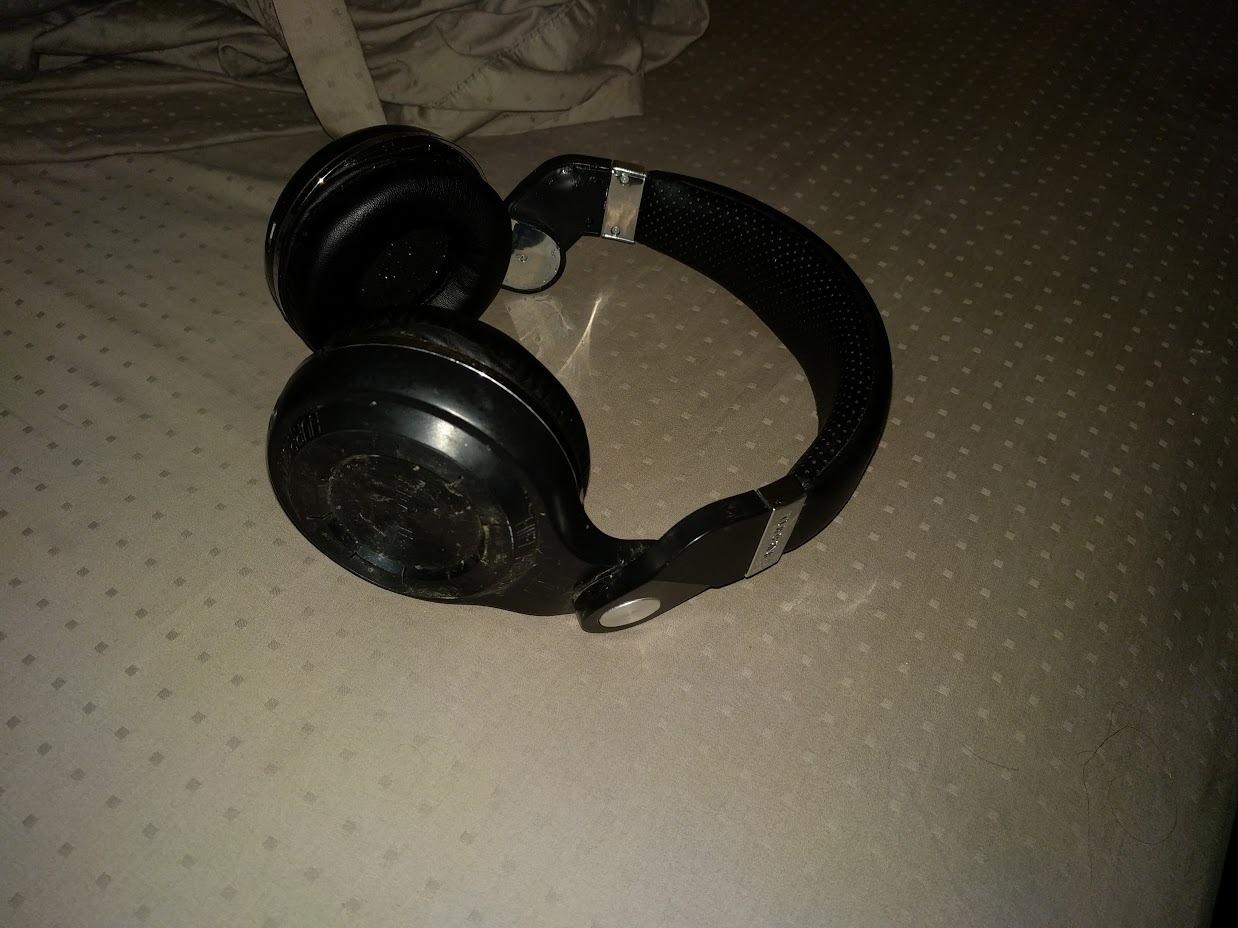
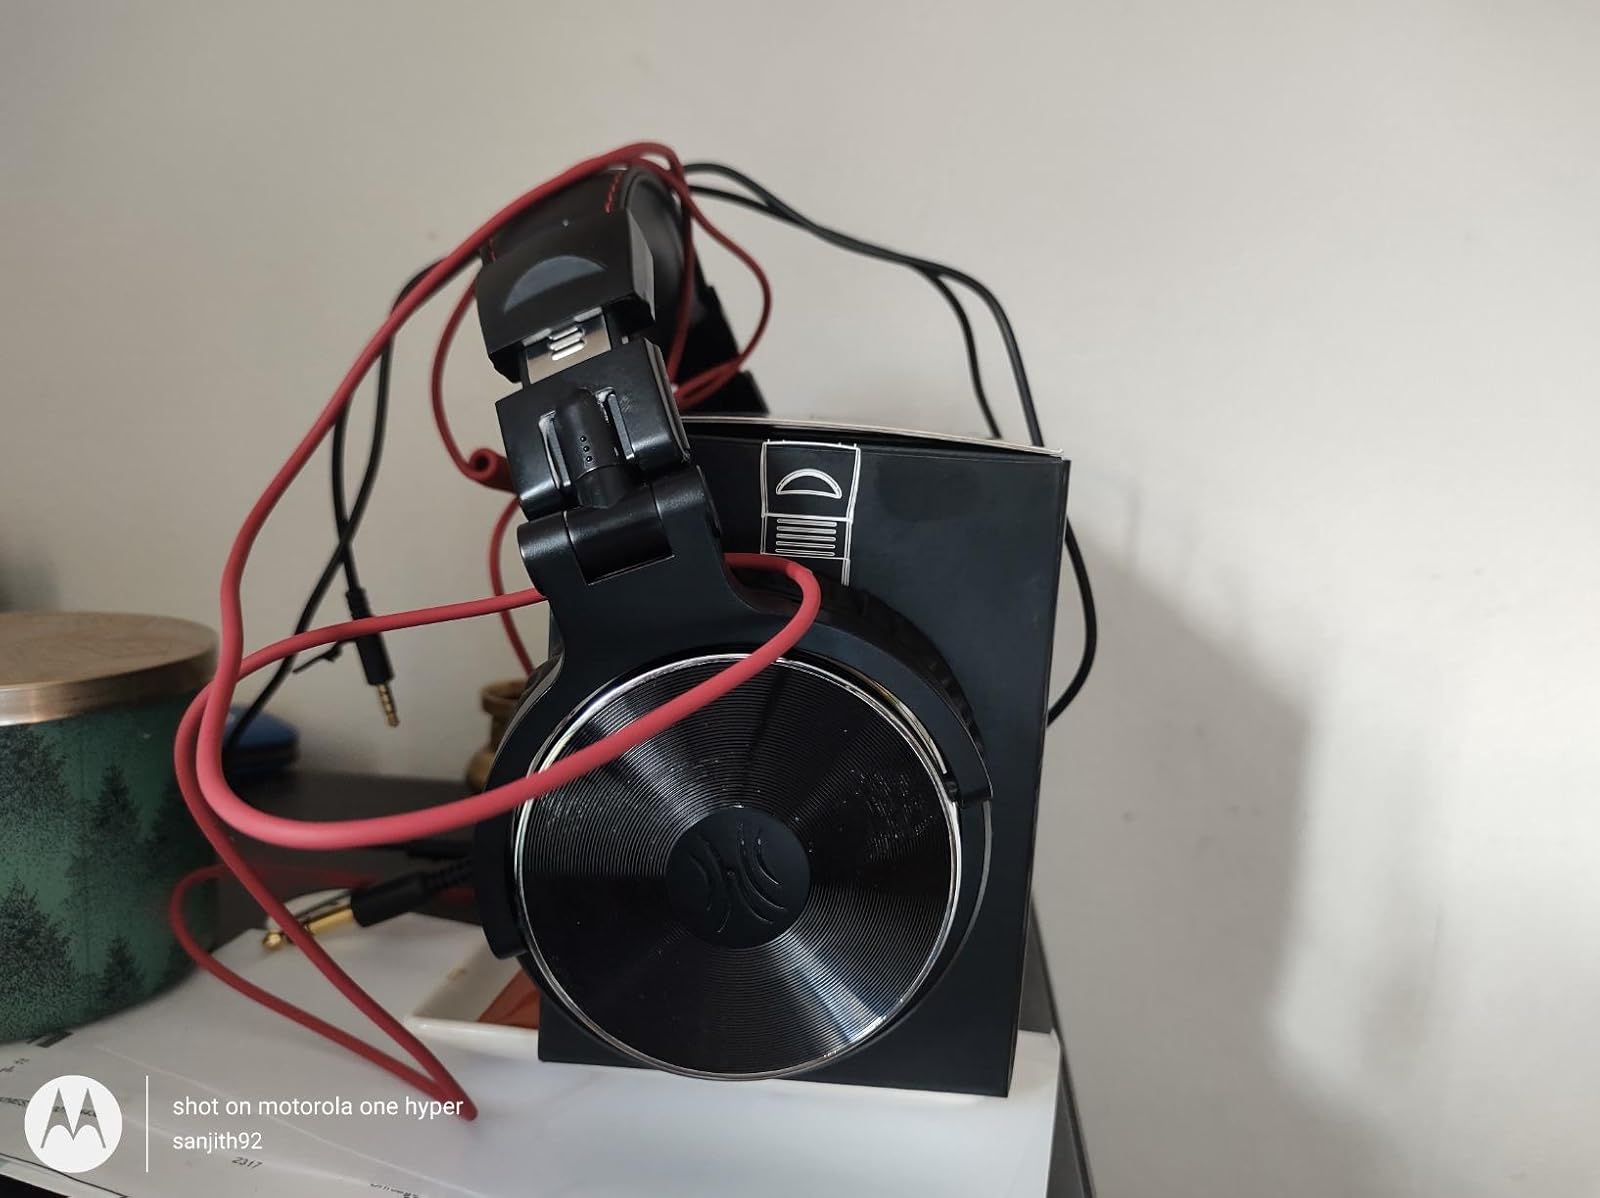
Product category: headphones
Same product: no